List of songs recorded by Stromae

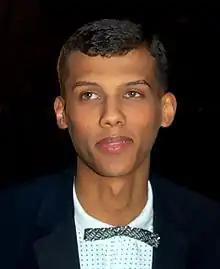
Stromae at the 2011 NRJ Music Award

This is a list of songs recorded by the Belgian musician Stromae. He has recorded two studio albums, two mixtape's, one extended play, one video album and one compilation album (over 50 songs).